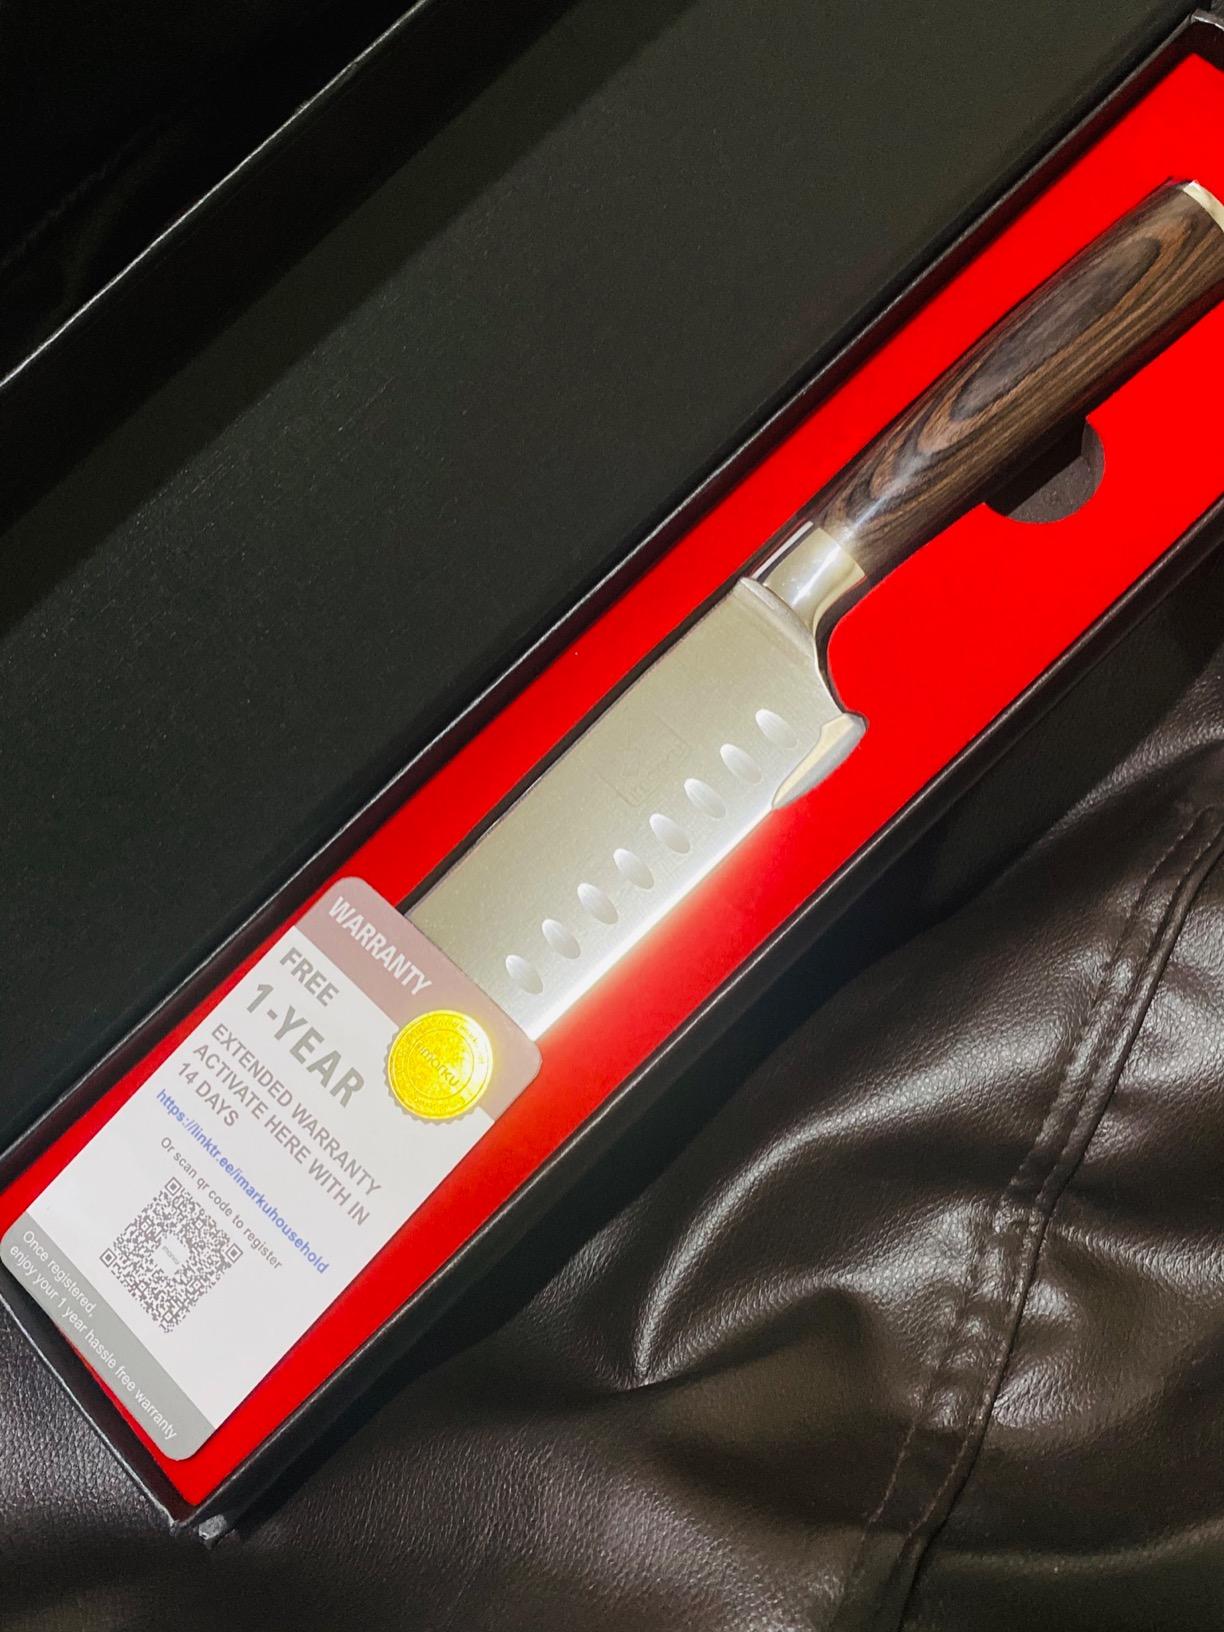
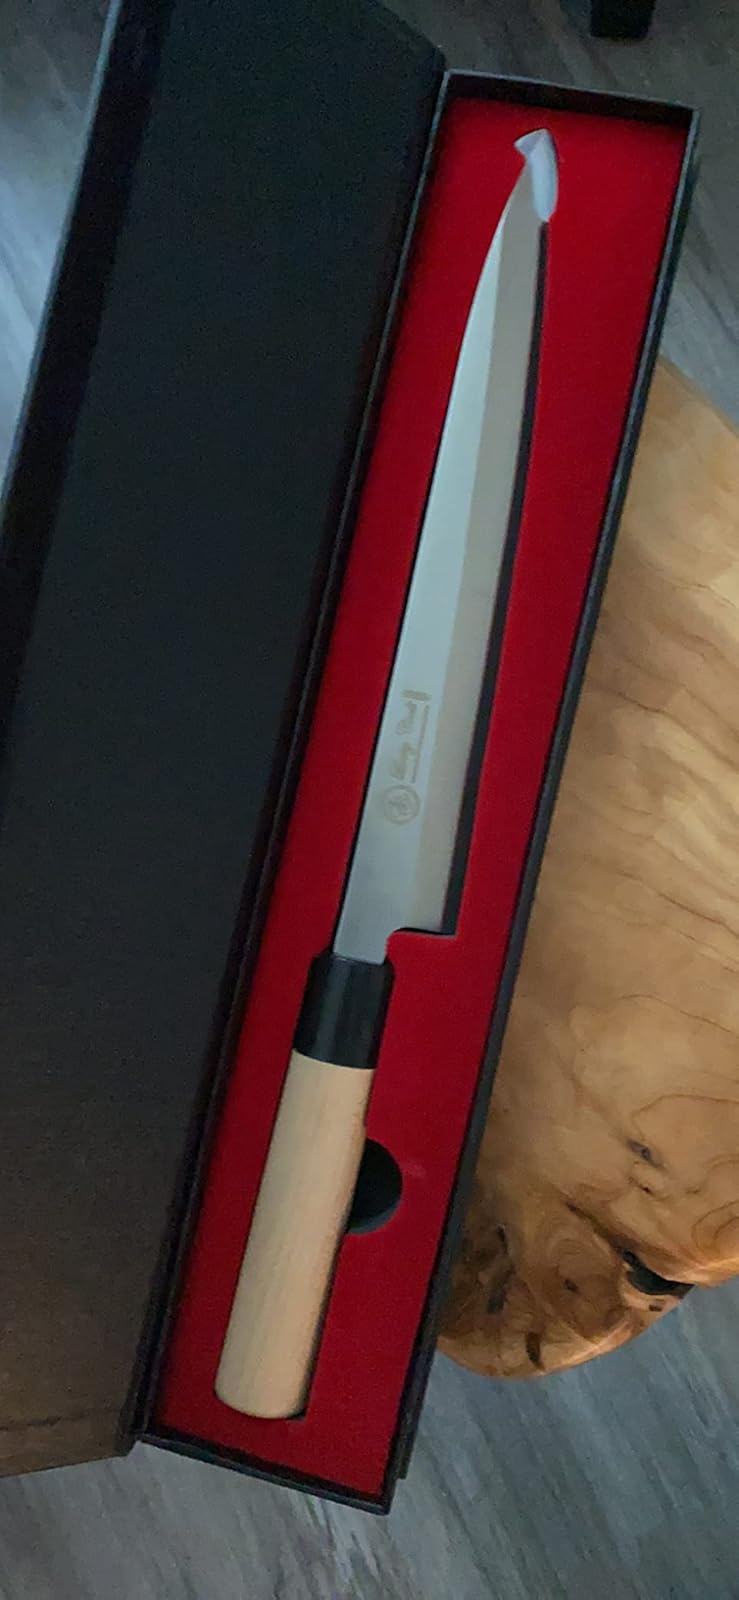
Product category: items_knife
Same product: no